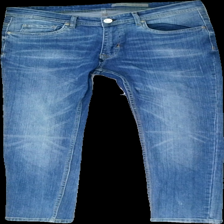
View: front
Type: Jeans
Category: Men
Brand: Not in the list
Brand text on label: marcus
Colors: Blue
Material: 100% cotton
Cut: Regular
Season: All
Trend: Denim
Damage location: top right
Damage 2 location: middle center
Damage 3 location: bottom center
Price range: 100-150
Recommended usage: Reuse
Description: blå jeans